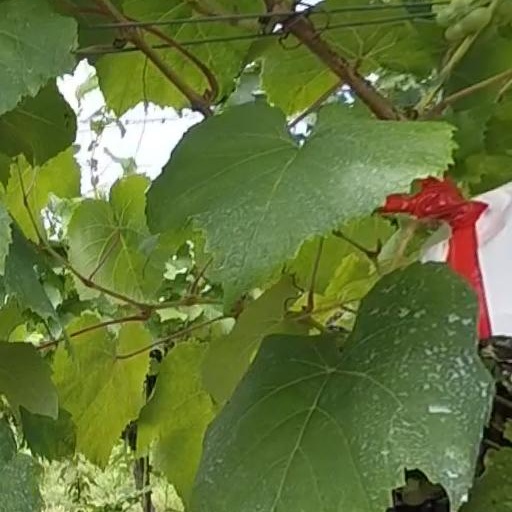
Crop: grape